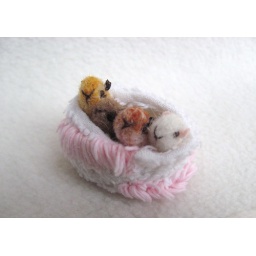
Four sweet little guinea pigs snuggled in vintage Chenille.I like the white one best!They were a custom order.